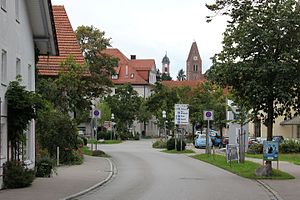
Bad Wörishofen
Hovedgaden i byen
Bad Wörishofen er en kurby og den største by i den schwabiske Landkreis Unterallgäu i den tyske delstat Bayern. Sebastian Kneipp arbejdede i det 19. århundrede i Bad Wörishofen og spredte herfra sin viden om den helbredende kraft i vand, der er grundlaget i Kneippkuren.